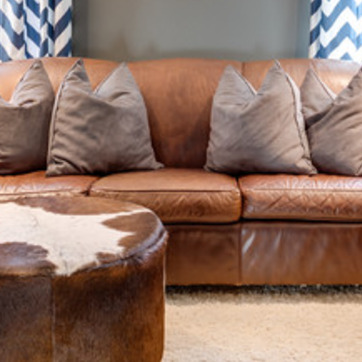
Material: leather